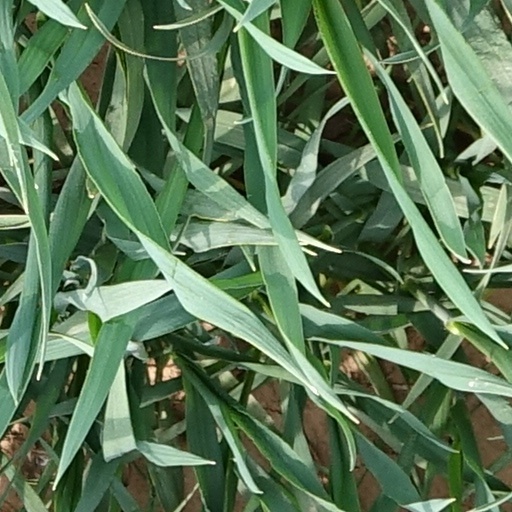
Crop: wheat